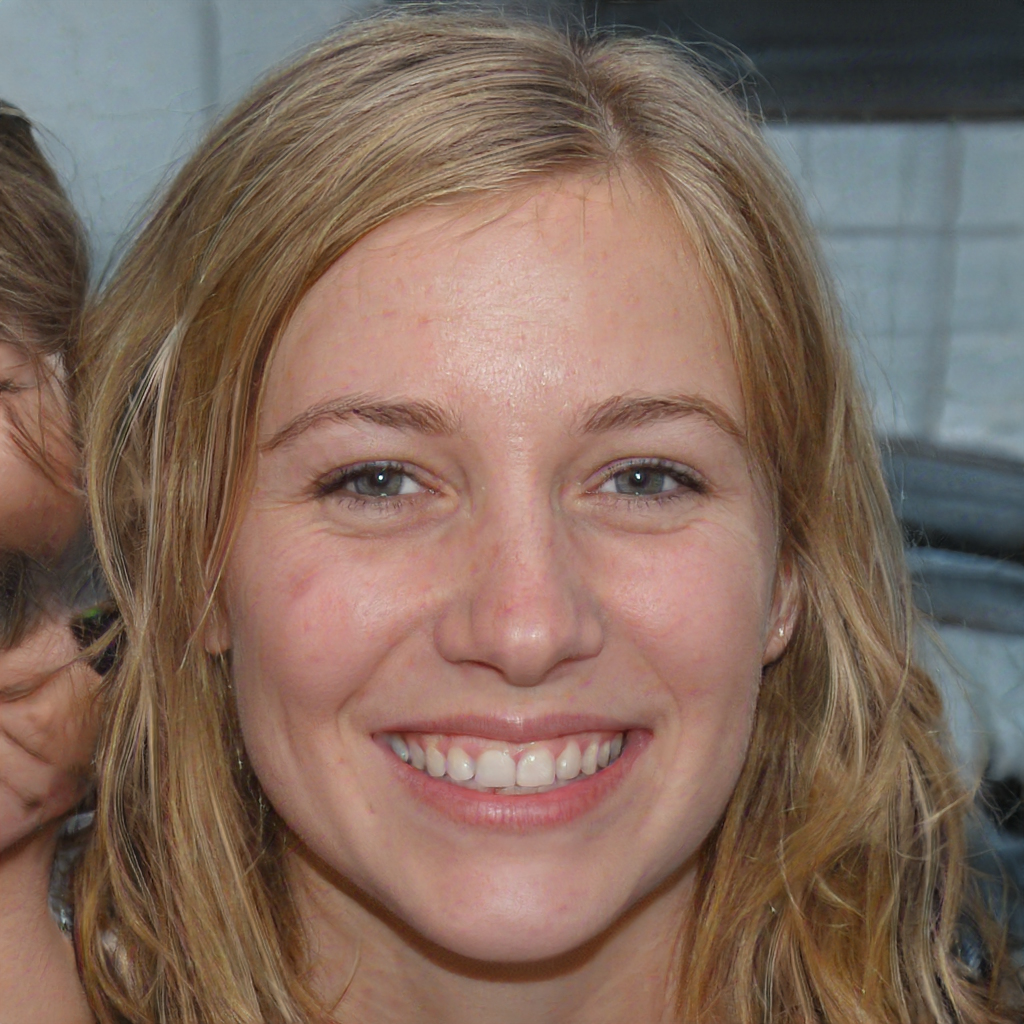
Label: Colored